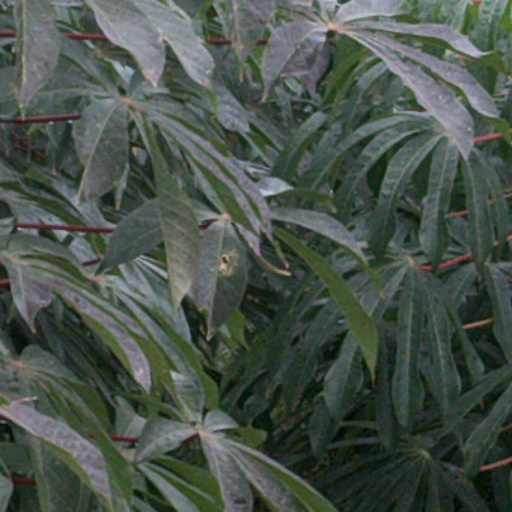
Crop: cassava